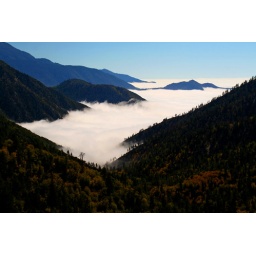
The clouds are rolling up the mountain towards Big Bear in the San Bernardino mountains.